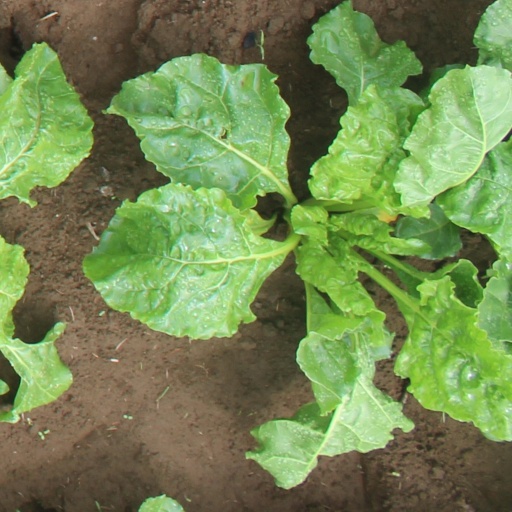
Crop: sugar beet